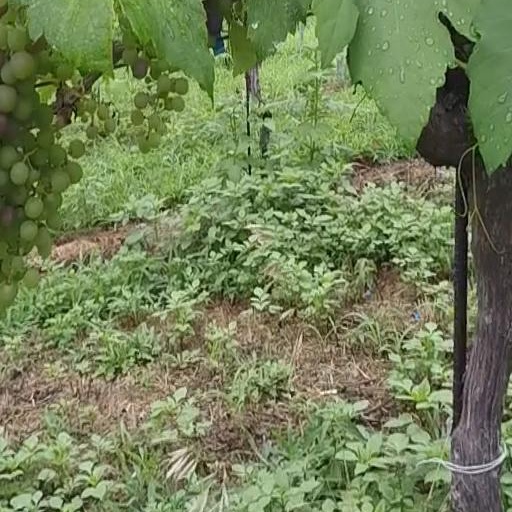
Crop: grape